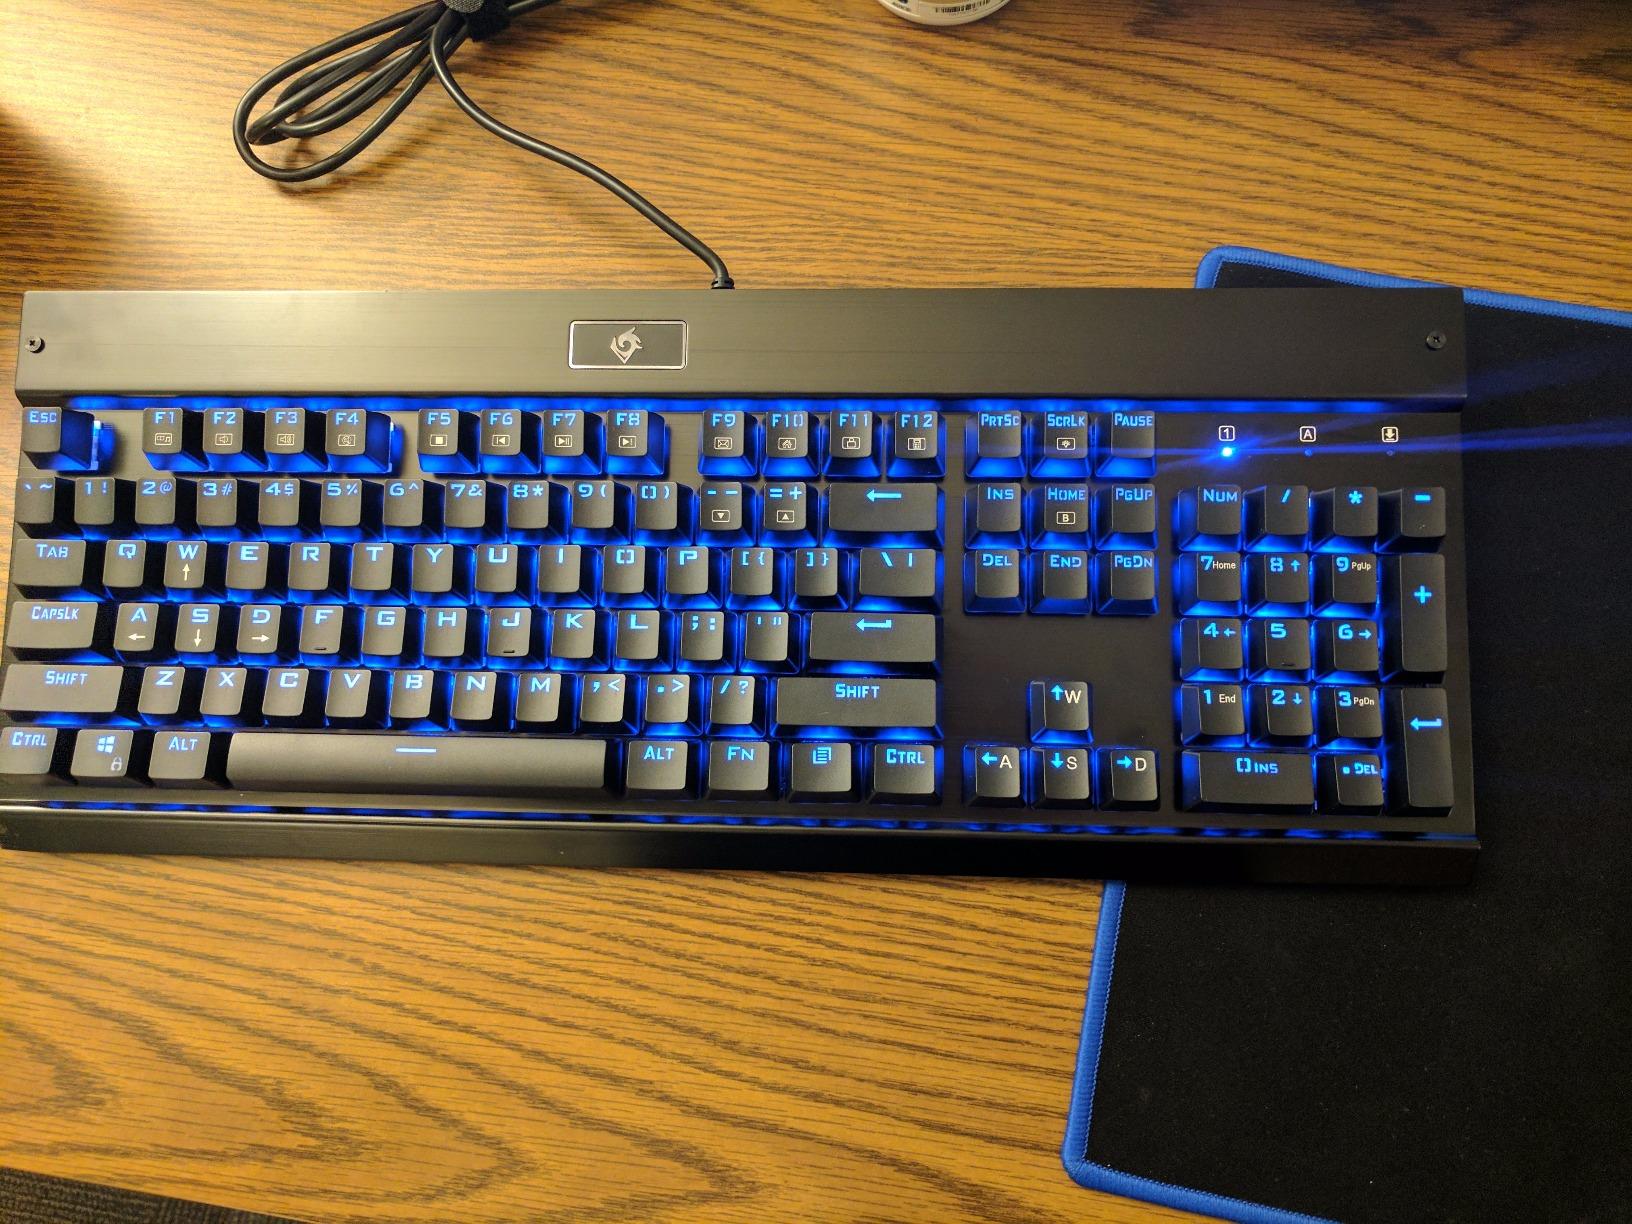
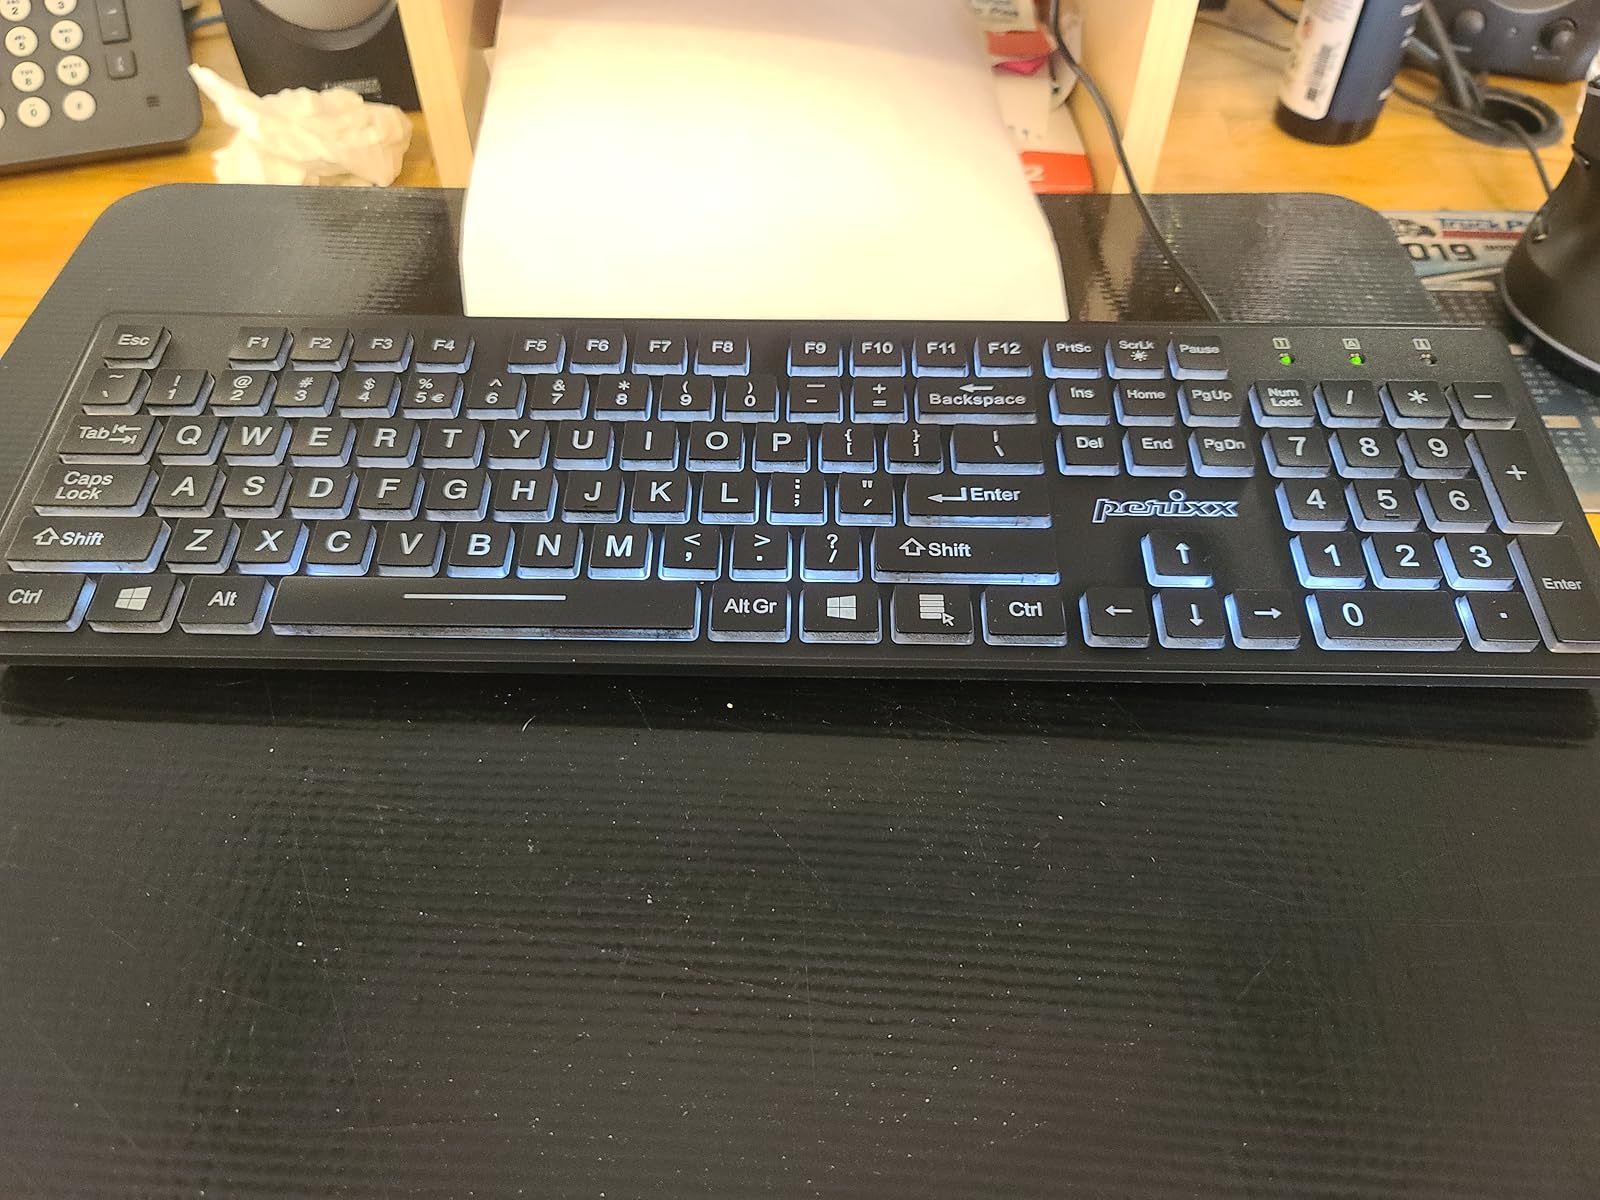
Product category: keyboard
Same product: no